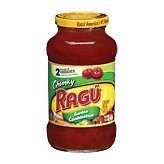
Item Name: Ragu Chunky Garden Combination Pasta Sauce 24 oz (Pack of 12)
Bullet Point 1: Contains Two Servings of Veggies in Every 1/2 Cup of Sauce
Bullet Point 2: Chunks of Garden Style Vegetables You Can Sink Your Teeth into
Bullet Point 3: 100% California Grown Tomatoes
Bullet Point 4: Good Source of Vitamin A & Vitamin C
Product Description: Bringing together the ingredients you would find in your garden, Ragu(R) Chunky Garden Combination is a delicious sauce full of tomatoes, onions, peppers, and carrots, as well as other vegetables that you can sink your teeth into. This filling sauce is paired with ingredients your whole family will love.
Value: 12.0
Unit: Count

Price: 2.39